San Clemente Island goat

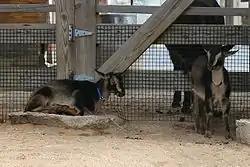
San Clemente goat kids at the National Zoo in Washington, D.C.

The San Clemente Island goat is a type of domestic goat derived from feral goats isolated on San Clemente Island, one of the Channel Islands of California.